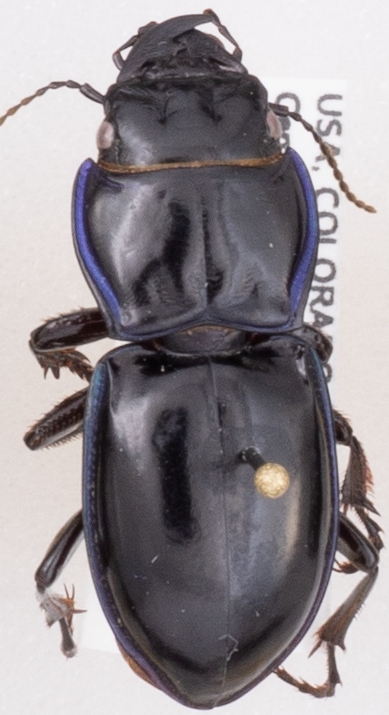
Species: Pasimachus elongatus
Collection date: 2019-08-28
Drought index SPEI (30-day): -1.69
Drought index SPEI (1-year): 0.39
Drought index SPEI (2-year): -0.24